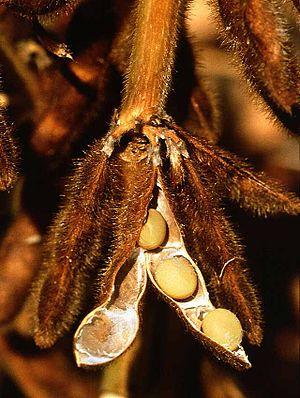
Le rôle de l'alimentation dans la prévention des cancers est de plus en plus mis en évidence par la recherche sur le cancer.